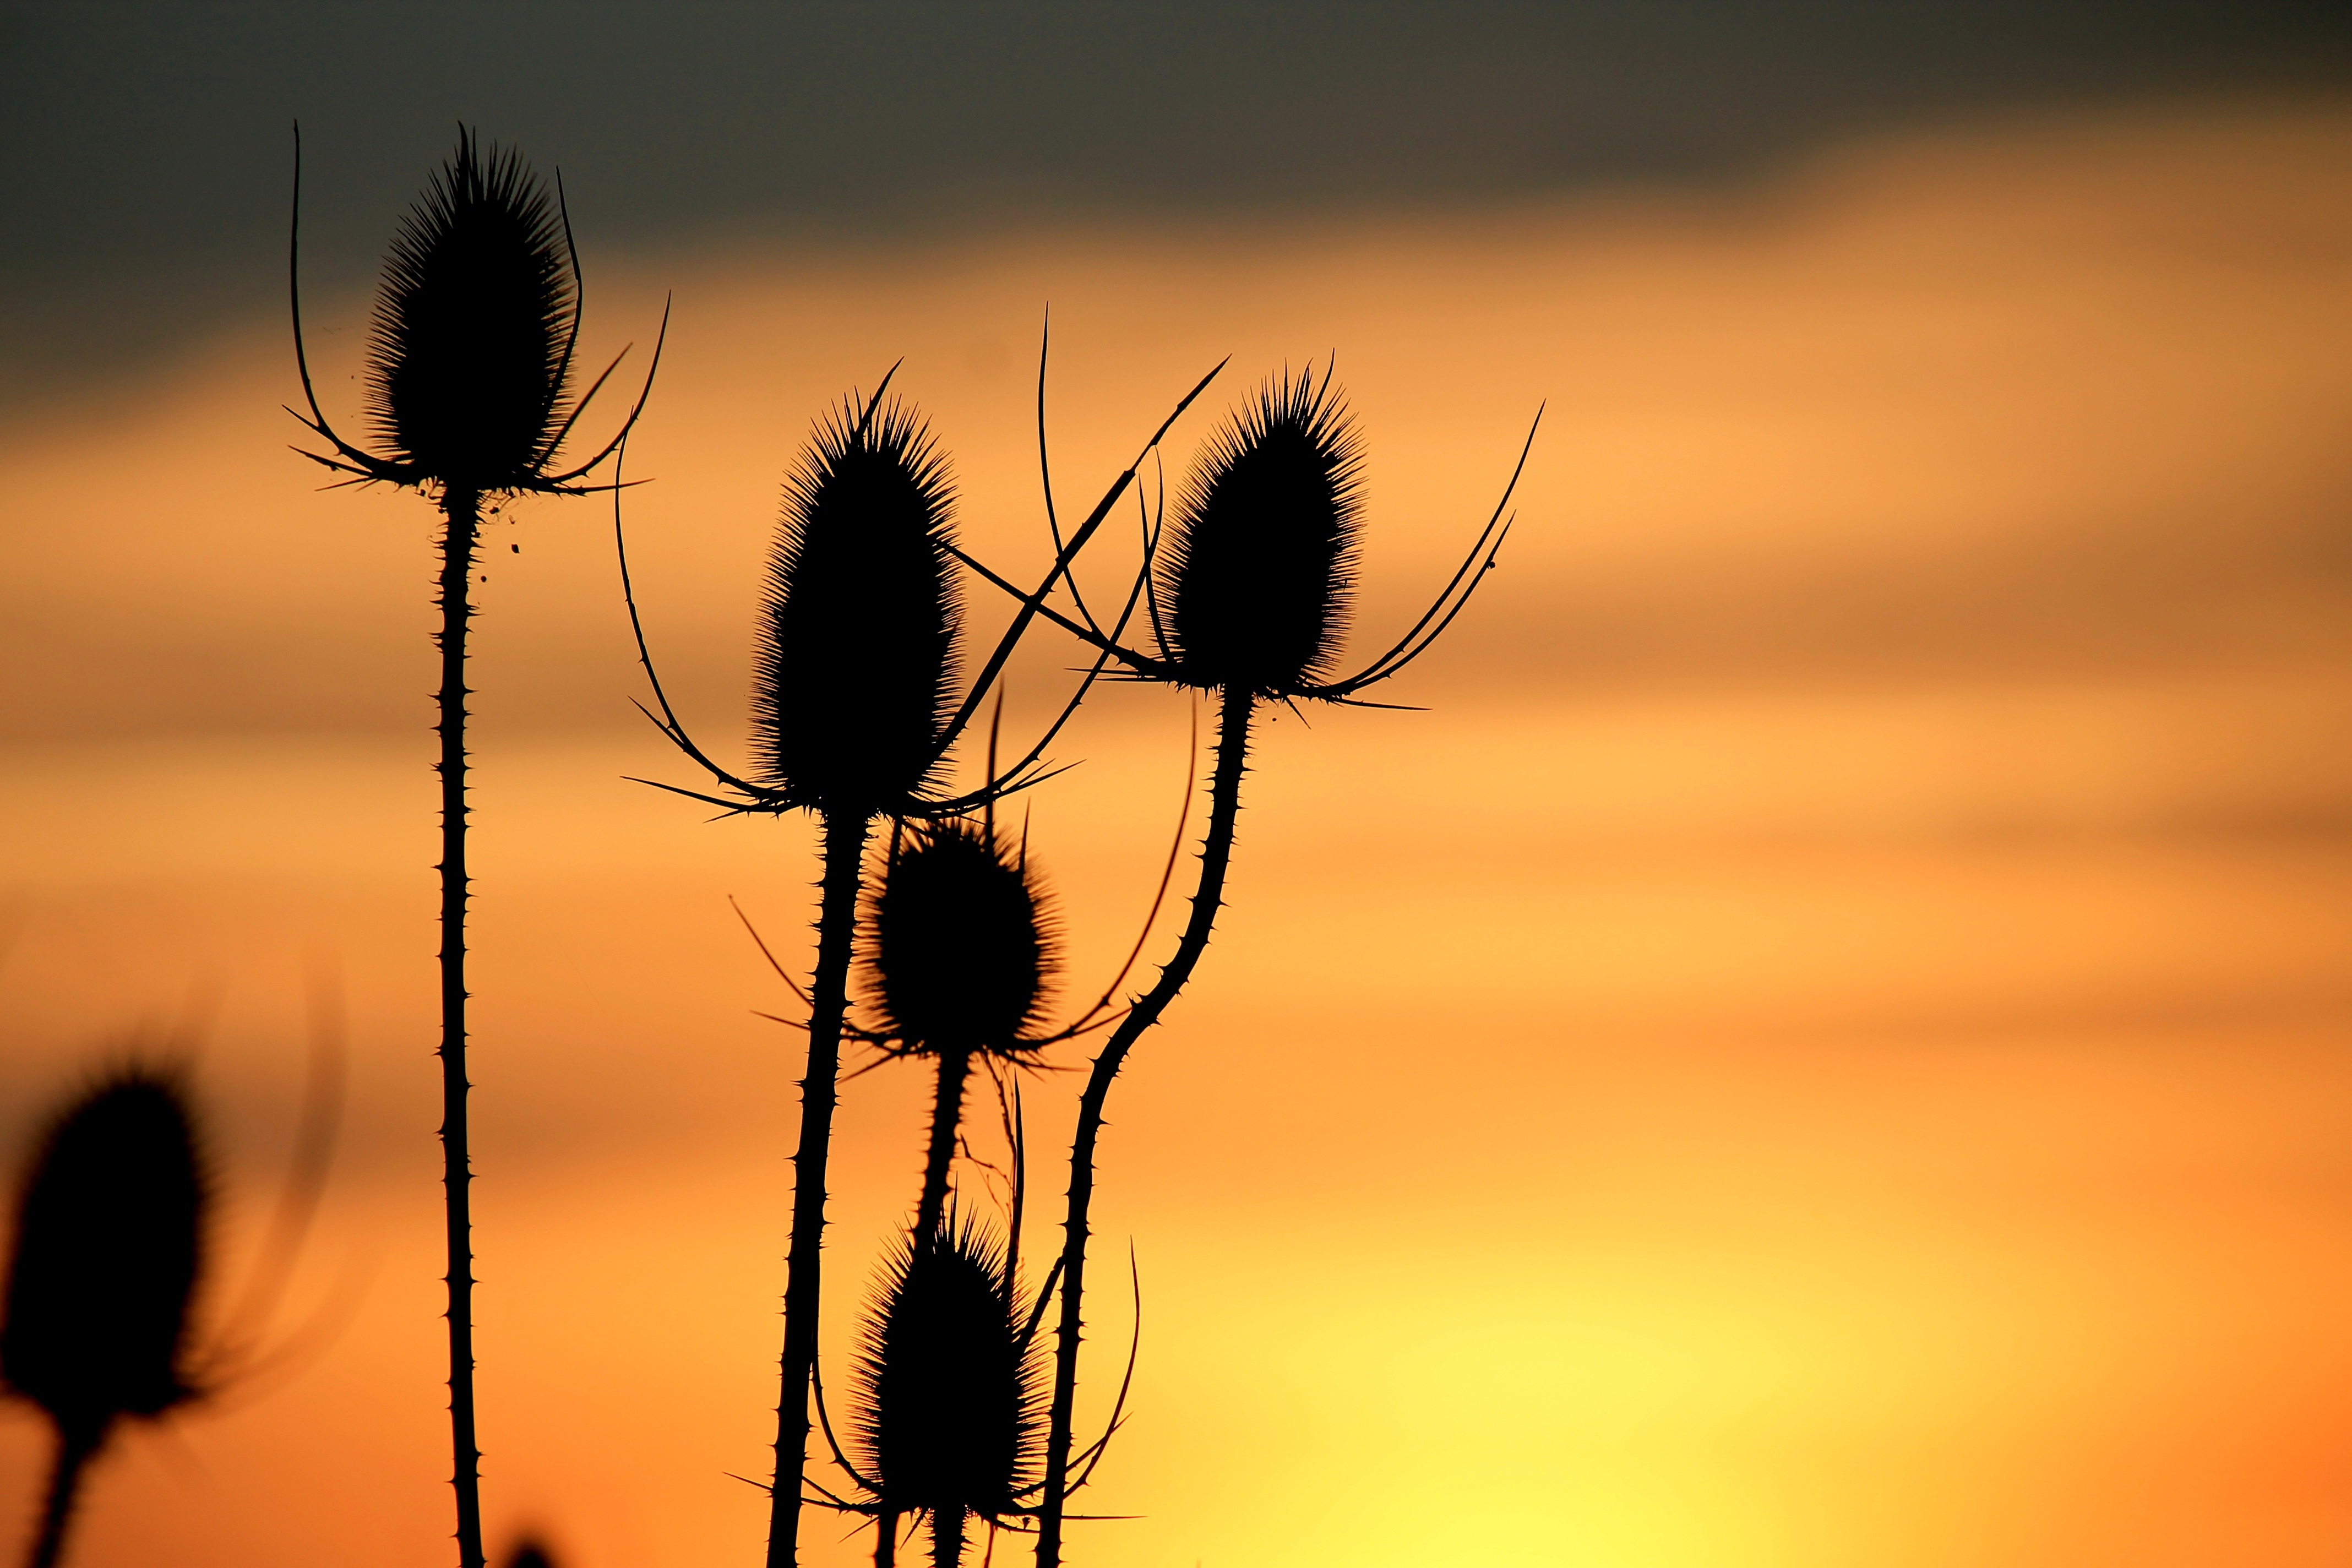
landscape, nature, branch, silhouette, light, plant, sky, sun, sunrise, sunset, sunlight, morning, leaf, flower, dusk, evening, twilight, reflection, yellow, close up, fiery, abendstimmung, afterglow, evening sky, macro photography, silhuette, wild teasel, prettin, grass family, elbaue